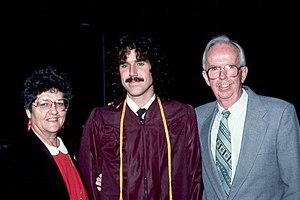
Terrence Andrew Davis était un programmeur américain qui a créé et conçu le système d'exploitation TempleOS. Son développement était une entreprise complexe et inhabituelle pour une personne seule. Davis a également posté des blogs vidéo sur les médias sociaux et au moment de son décès, avait établi une petite communauté d'internautes qui le suivait. Il s'est souvent qualifié comme étant « le programmeur le plus intelligent qui ait jamais existé ».